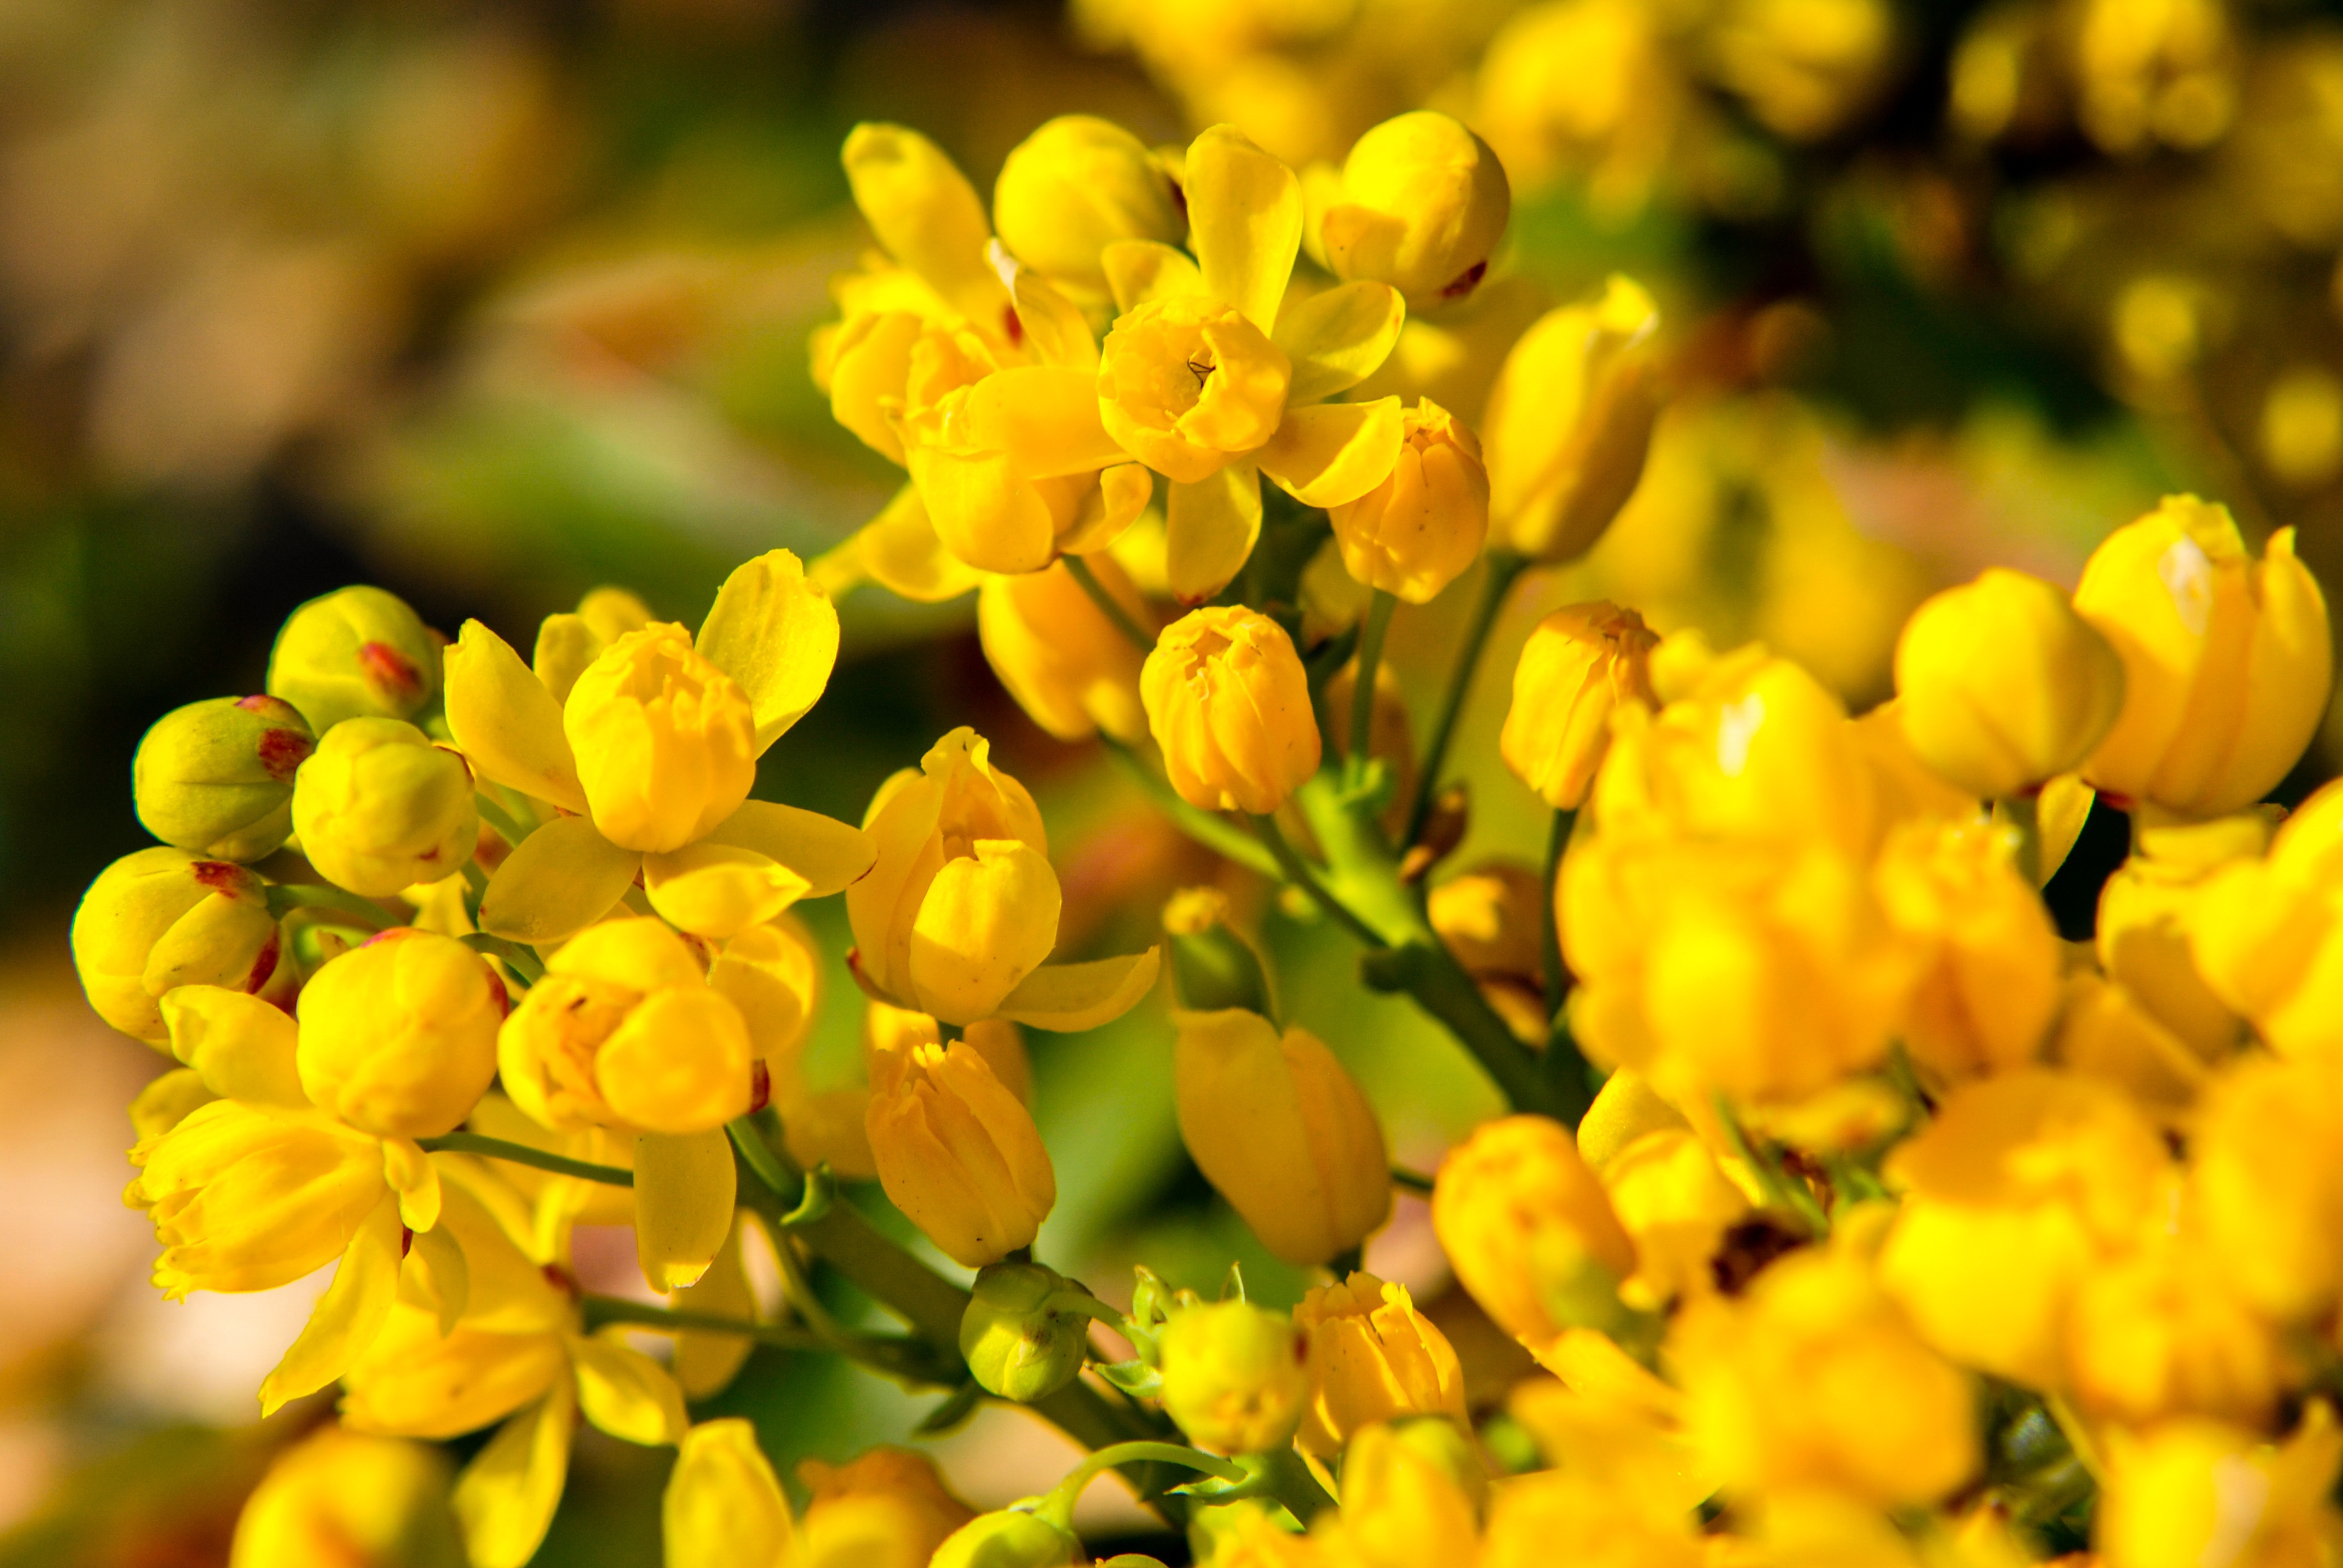
plant, flower, petal, bloom, spring, macro, yellow, flora, rapeseed, wildflower, flowers, shrub, blooms, mustard, macro photography, mahonia, summer flower, herbaceous plant, mustard plant, brassica rapa